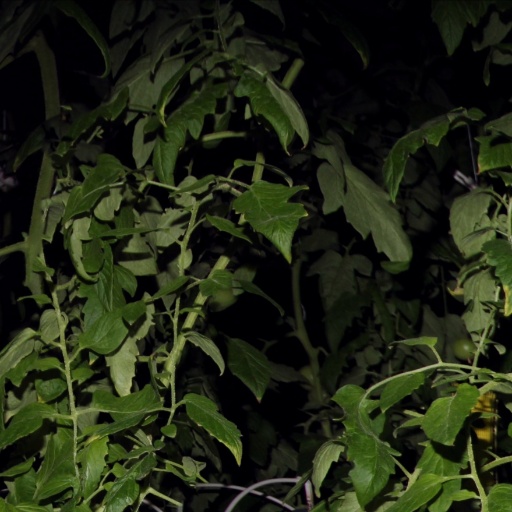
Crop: tomato